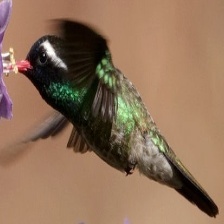
Species: WHITE EARED HUMMINGBIRD
Scientific name: BASILINNA LEUCOTIS
ImageNet parent category: hummingbird